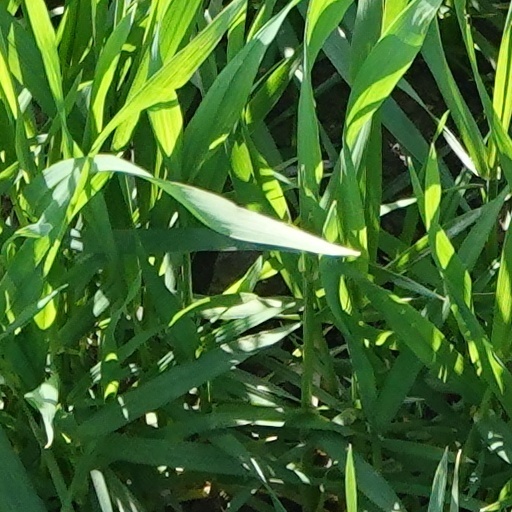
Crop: wheat